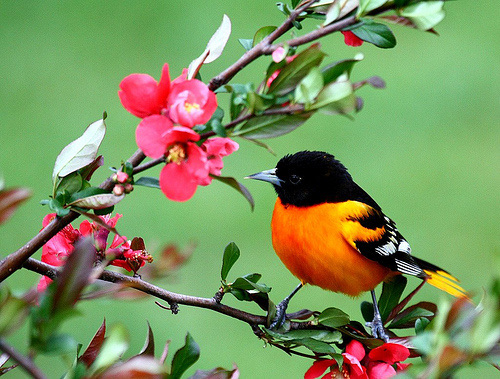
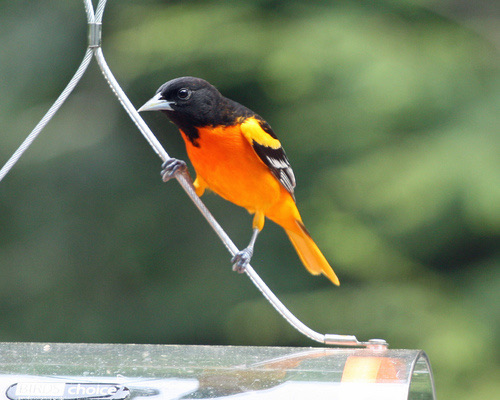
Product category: misc
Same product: yes